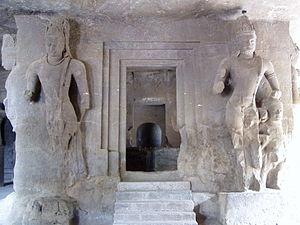
Les temples sous roche sont des monuments consacrés établis dans des grottes souterraines creusées dans le roc, ou naturelles. Ces temples souterrains et les temples monolithiques sculptés dans la roche sont une forme de l'architecture et de la construction sous roche ancienne, techniques de construction étroitement liées avec la sculpture dans la pierre. Les plus vastes complexes de temples sous roche créés artificiellement ont vu le jour en Inde, où l'on trouve environ 1 200 ensembles, et dans les régions frontalières en Asie.